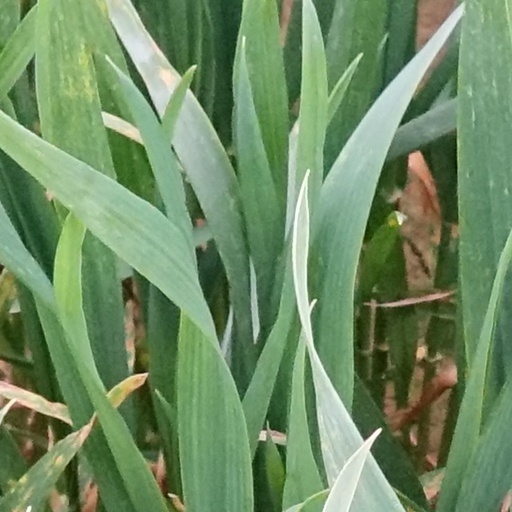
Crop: wheat